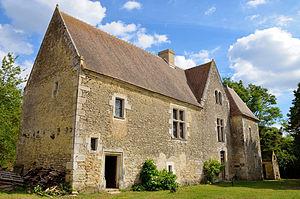
Pays de la Loire - Sarthe - Marolles-les-Braults This building is indexed in the Base Mérimée, a database of architectural heritage maintained by the French Ministry of Culture,
Marolles-les-Braults est une commune française, située dans le département de la Sarthe en région Pays de la Loire, peuplée de 2 205 habitants.
Le prieuré Saint-Symphorien de Marolles-les-Braults est un prieuré situé à Marolles-les-Braults, en Sarthe.